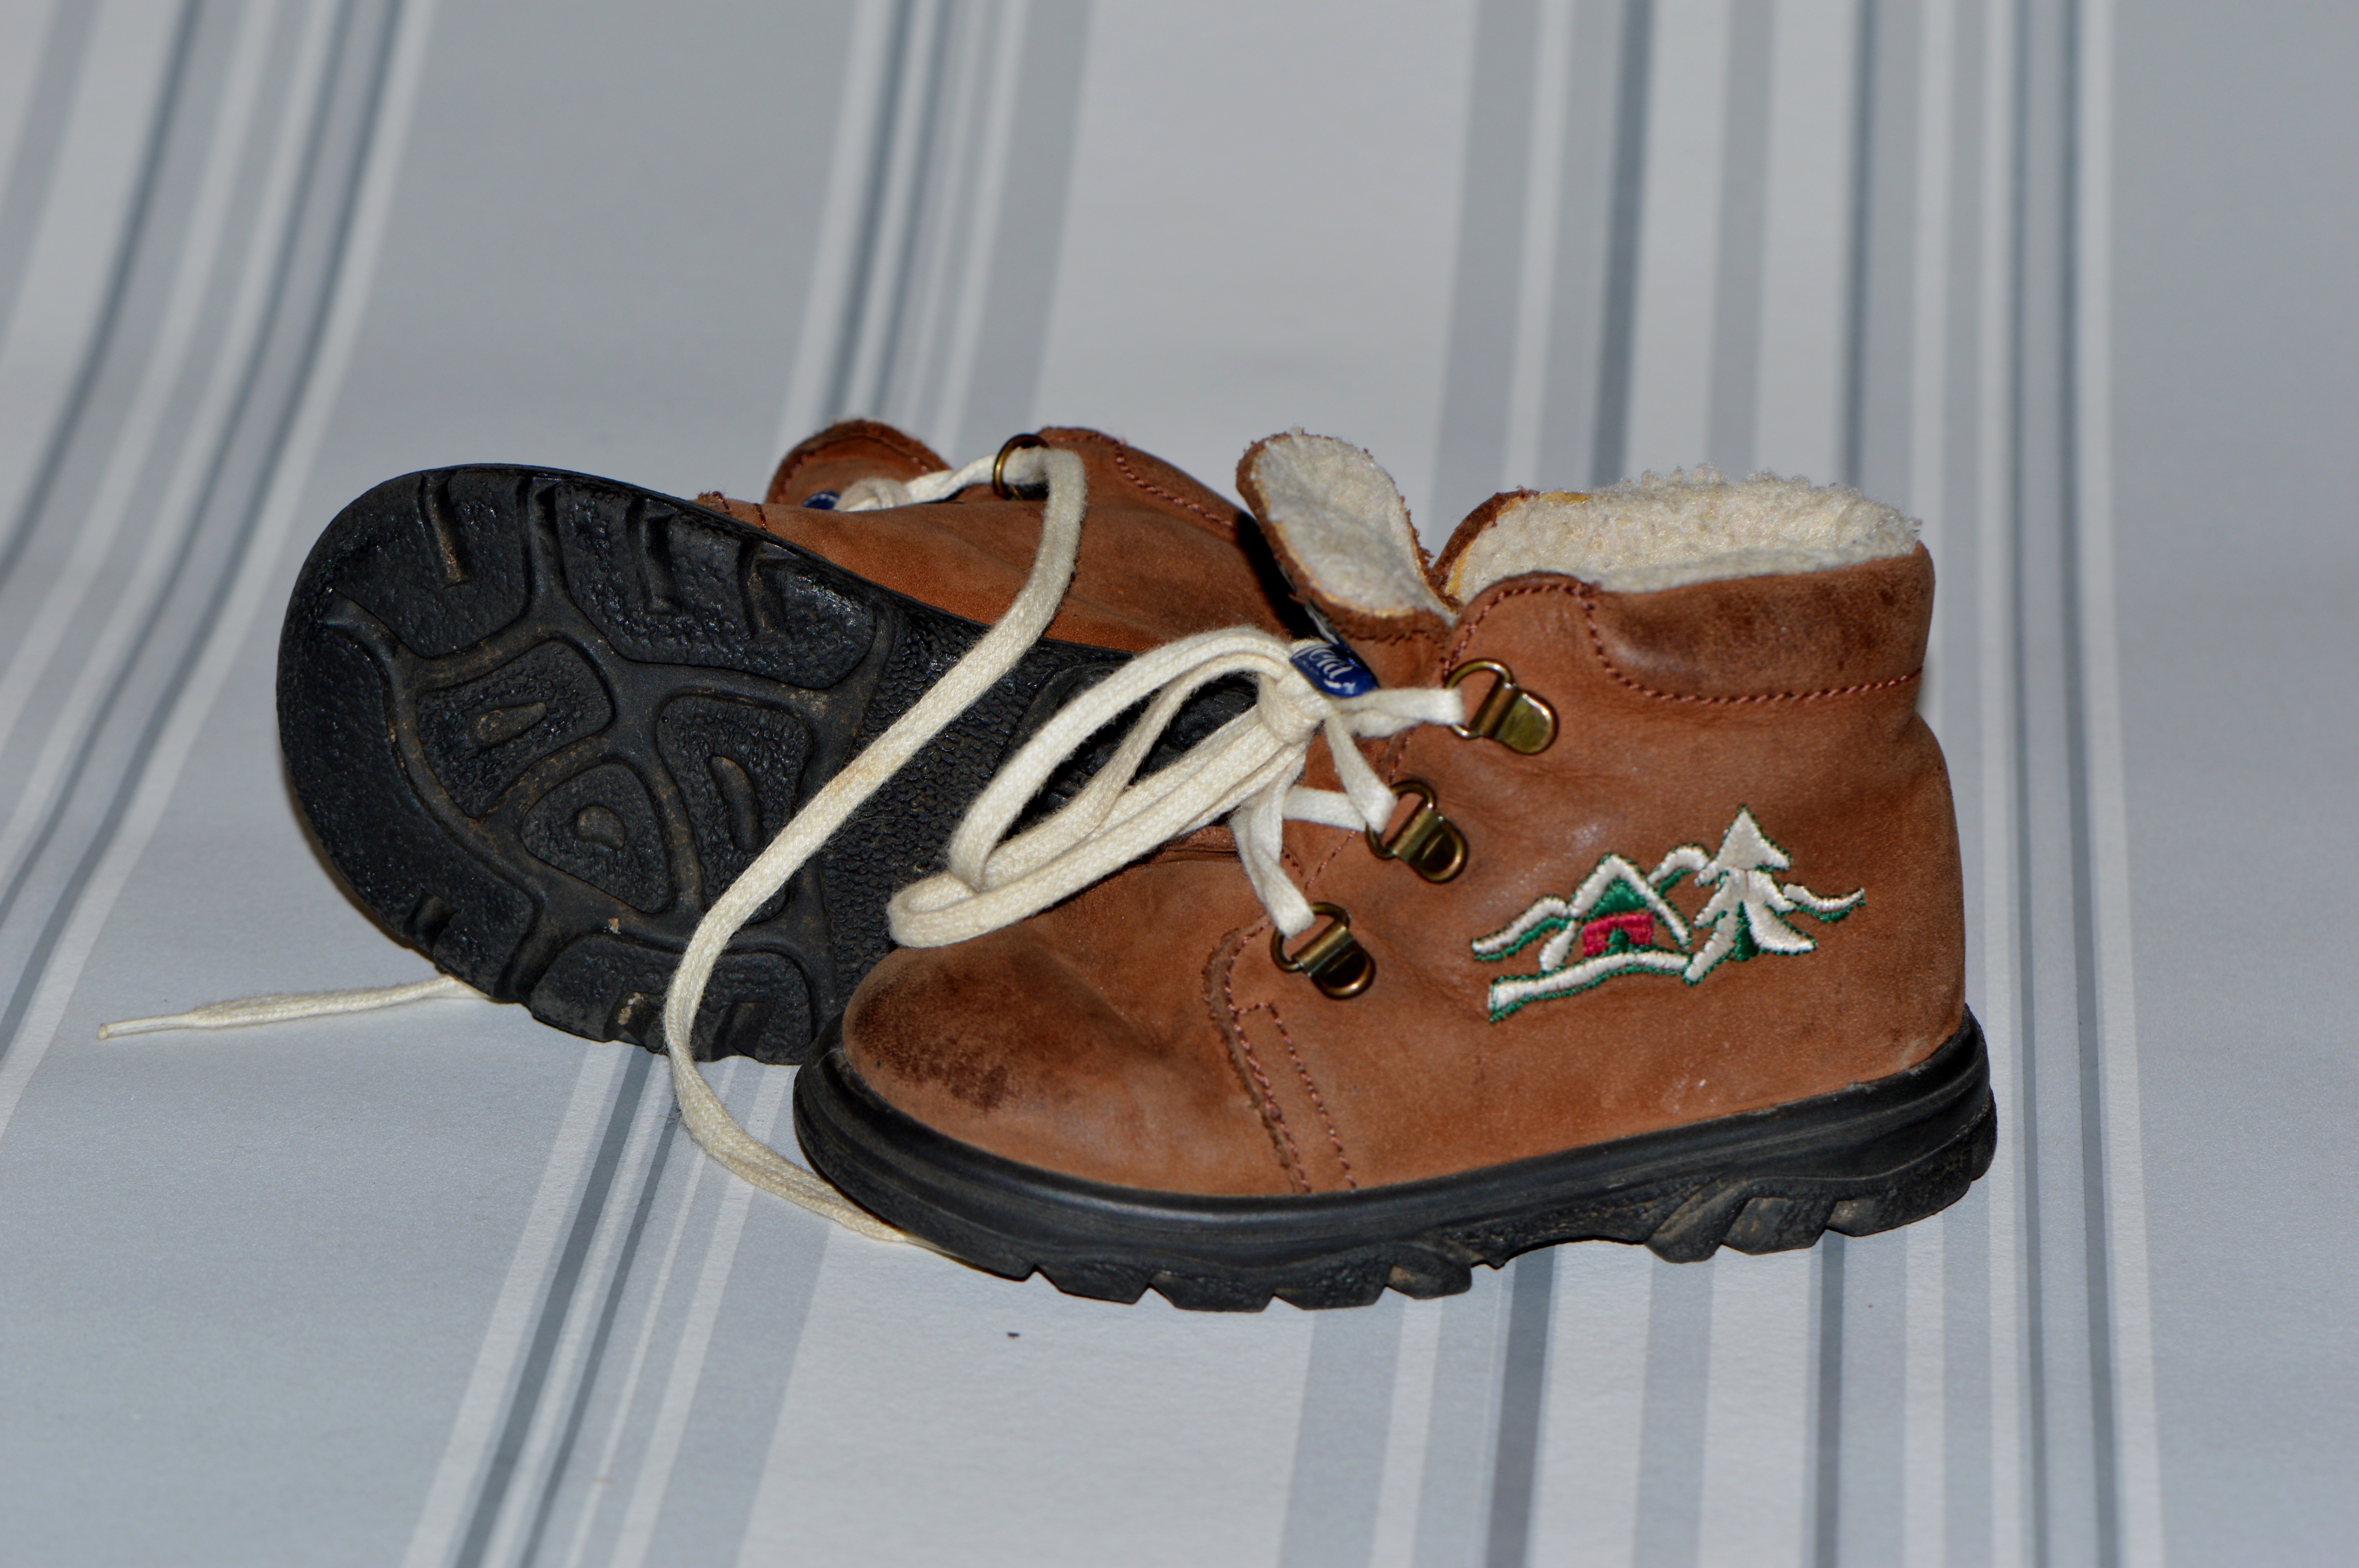
shoe, brown, black, baby, sandal, shoes, sneakers, footwear, baby shoes, outdoor shoe